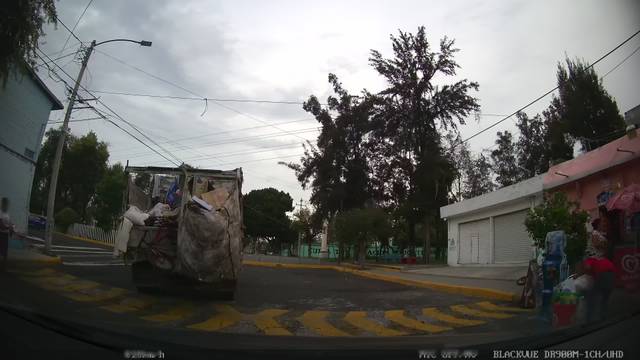
Region: Mexico
Coordinates: 19.457, -99.096